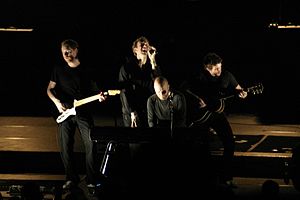
Coldplay
Coldplay under en koncert i September 2005
Coldplay er et engelsk band, der i genre svinger imellem pop rock og let/alternativ rock. Coldplay er af mange udråbt som et af de vigtigste bands i slutningen af 1990'erne og starten af det nye årtusinde, og nogle sammenligner endda deres status med både Radiohead og U2.